Piracy in the Atlantic World

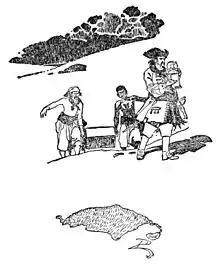
Howard Pyle's doodle of the carriage of a treasure chest by two pirates, a Caucasian and a black man, as they are led by pirate captain William Kidd

Seafaring "became one of the most common male occupations" for Africans and African-Americans in the early 19th century. Black sailors filled about one-fifth of the population at various sea havens. Becoming a pirate offered a choice of other occupations for African-Americans that could improve their conditions. "Africans and African Americans both free and enslaved were numerous and active on board pirate vessels." Some chose piracy because the only other option was slavery. Some black pirates were escaped slaves. Boarding a pirate vessel became a way to escape to the Atlantic North undetected. Escaped slave Frederick Douglass disguised himself in "sailor's garb," and "was able to travel undetected to the North and his freedom." As crewmen, blacks made up part of the "pirate vanguard." They also worked the seafaring trades of "ship building, caulking, and sail making."